Wage slavery

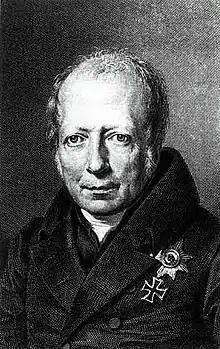
Wilhelm von Humboldt

According to Noam Chomsky, analysis of the psychological implications of wage slavery goes back to the Enlightenment era. In his 1791 book "The Limits of State Action", classical liberal thinker Wilhelm von Humboldt explained how "whatever does not spring from a man's free choice, or is only the result of instruction and guidance, does not enter into his very nature; he does not perform it with truly human energies, but merely with mechanical exactness" and so when the laborer works under external control, "we may admire what he does, but we despise what he is". Because they explore human authority and obedience, both the Milgram and Stanford experiments have been found useful in the psychological study of wage-based workplace relations.